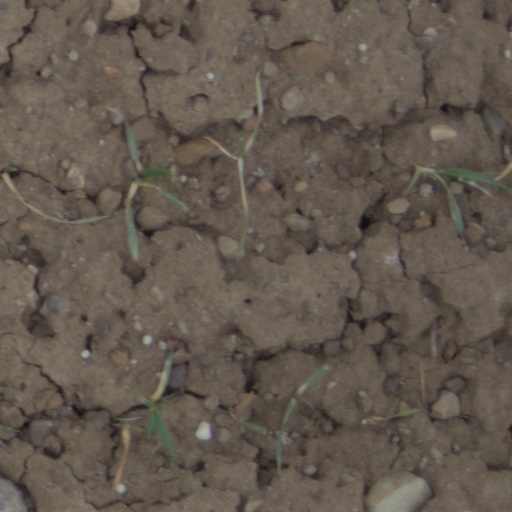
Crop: wheat